Tobi Amusan

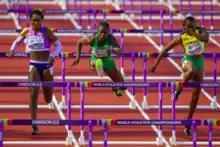
Tobi Amusan races in the 100 m hurdles final at the 2022 World Championships in Eugene

In June, Amusan defended her 100 m hurdles title at the African Championships in Mauritius with a time of 12.57 s. She also competed in the women's 4 × 100 m relay to earn a second gold medal. The same month, she lowered her African record in her specialist event with a 12.41 s clocking when winning at the Diamond League meet in Paris.